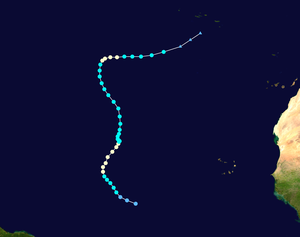
La Saison cyclonique 1995 dans l'océan Atlantique Nord commence officiellement le 1ᵉʳ juin 1995 et se finit le 30 novembre 1995. Ces dates conventionnelles délimitent la période durant laquelle il est le plus probable qu'un cyclone tropical se forme. L’ouragan Allison se forme le 2 juin, et respecte la convention. En revanche, l’ouragan Tanya est très proche de la moyenne climatologique, et se dissipe le 3 novembre. La saison est l’une des plus actives qu’ait connu l’Atlantique Nord. Avec 19 cyclones nommés, cela représente une honorable troisième place aux côtés de la saison cyclonique 1887, depuis la formation de la saison cyclonique 2005. Le nombre d’ouragans est tout particulièrement élevé, puisqu’il s’en forme 11, proche du record de l’époque, établi à 12 par la saison cyclonique 1969 dans l'océan Atlantique Nord.